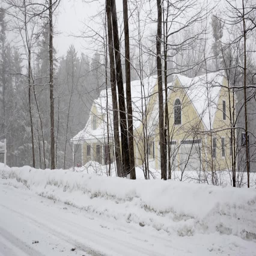
a winter snowstorm from the snow covered road looking towards a yellow wood framed custom home